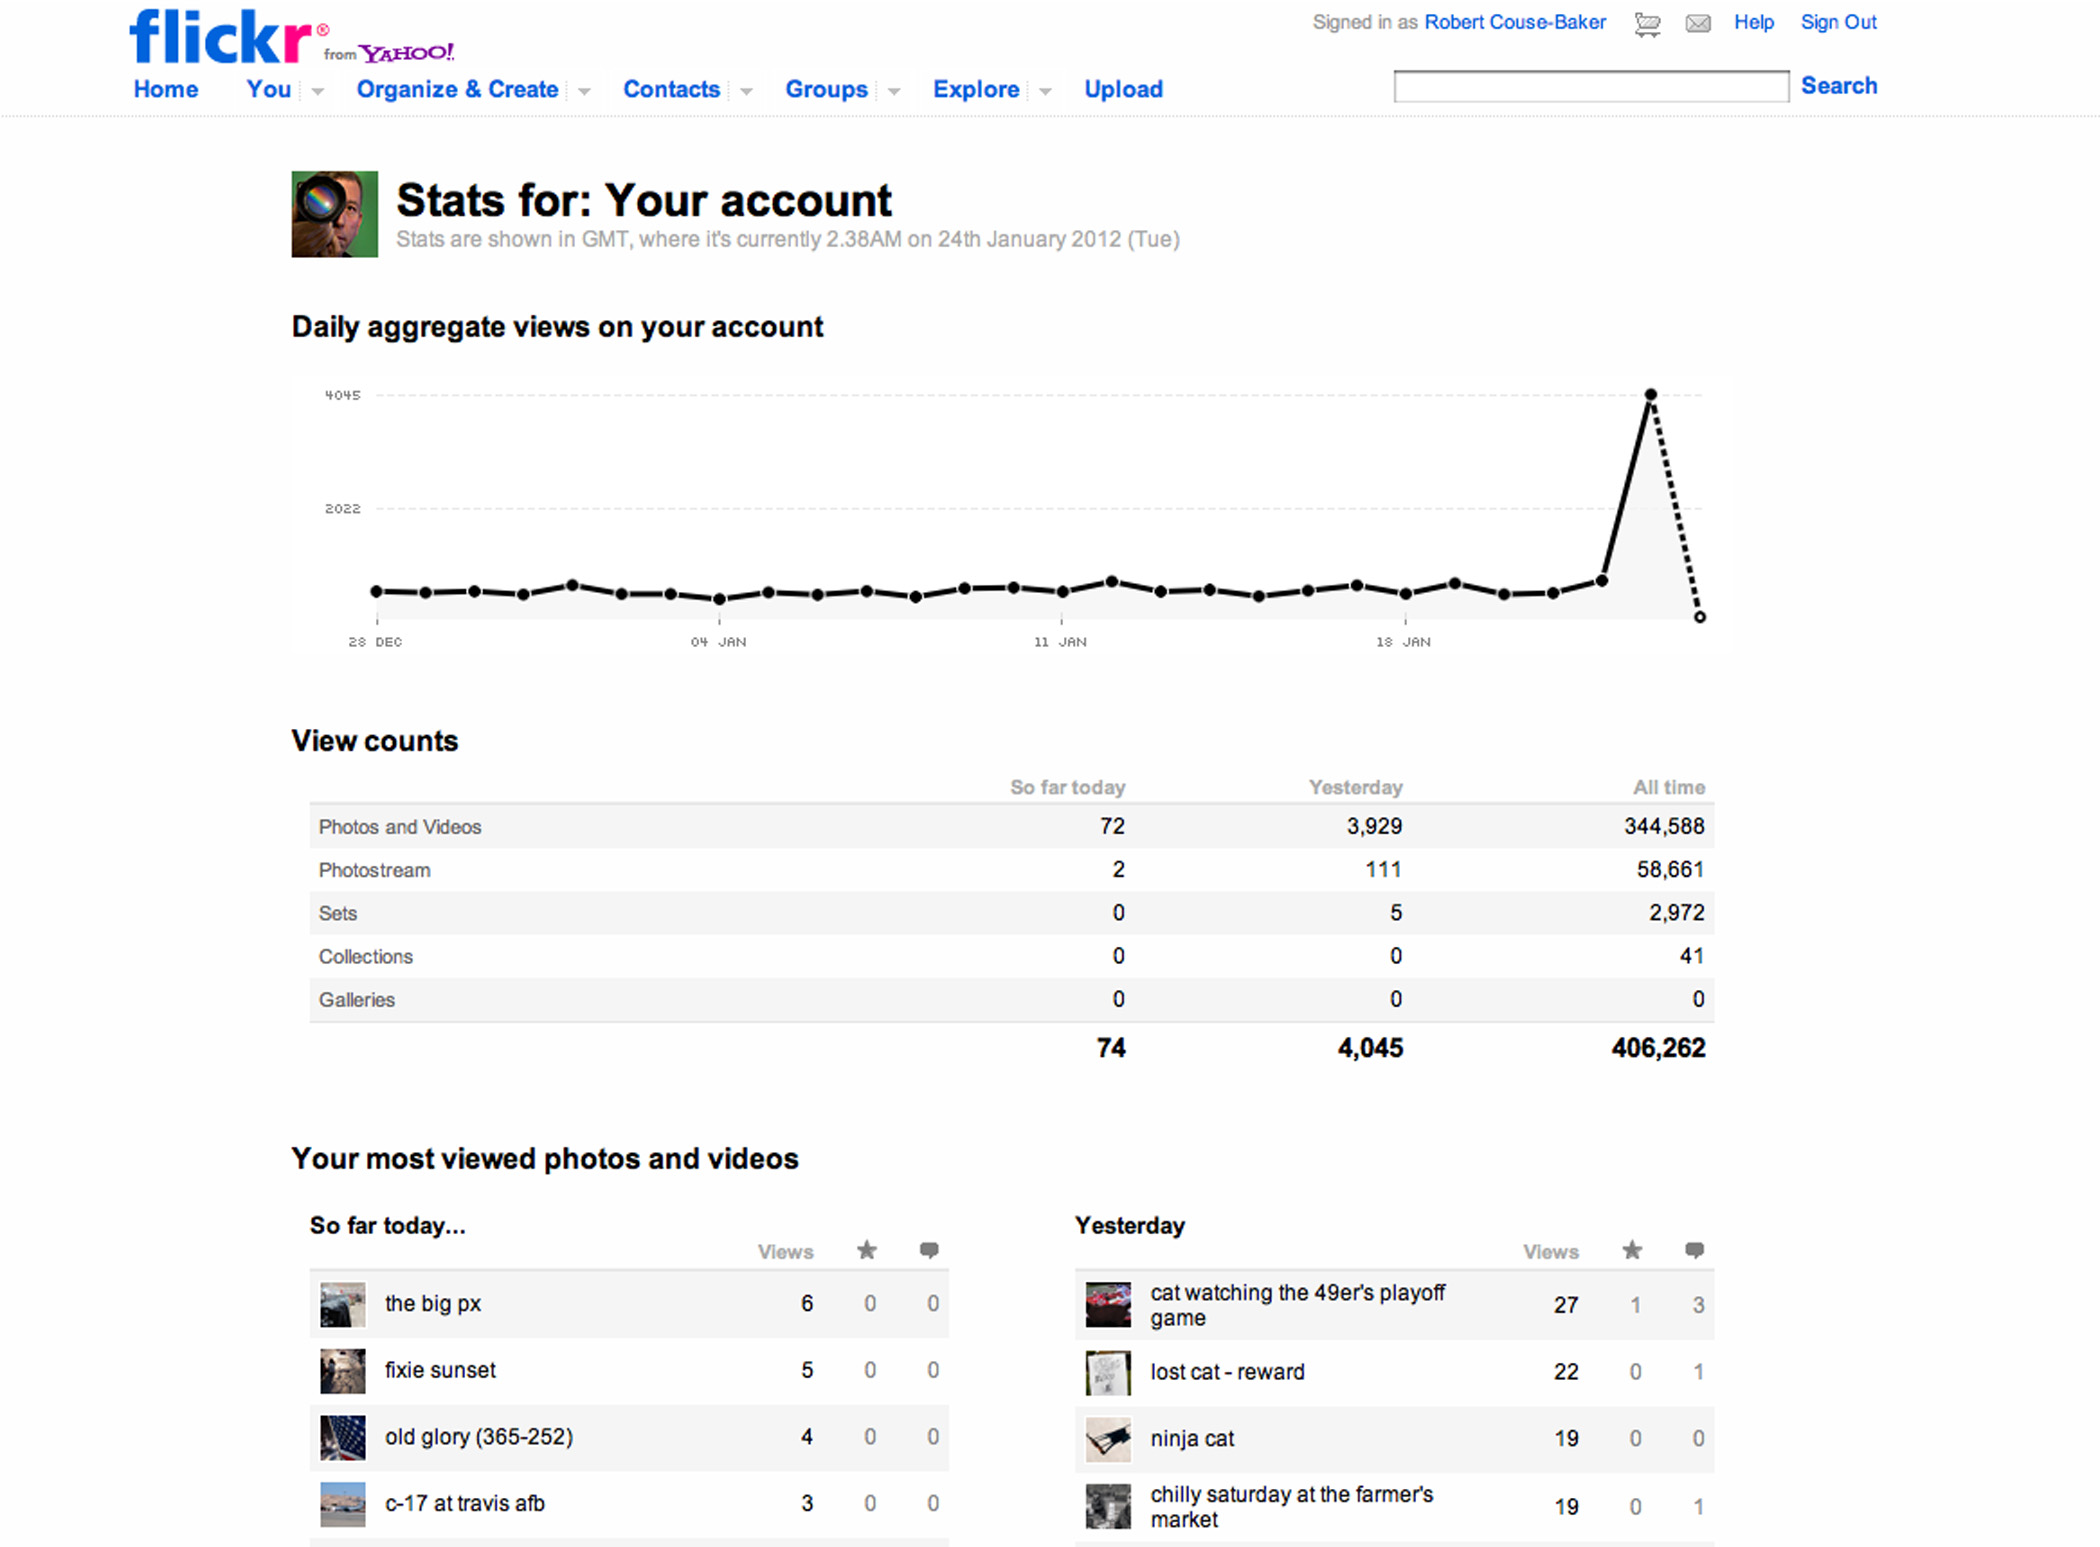
jump, line, font, flickr, text, diagram, document, shape, count, plot, hfs